Space blanket

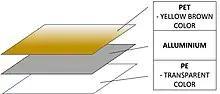
Layering materials of emergency blanket

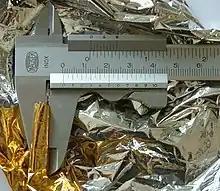
32 layers are 0.45mm thick

First developed by NASAs Marshall Space Flight Center in 1964 for the US space program,